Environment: lab
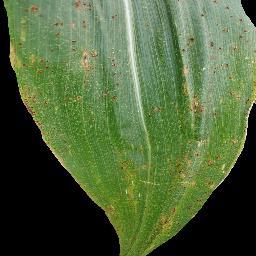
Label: common_rust